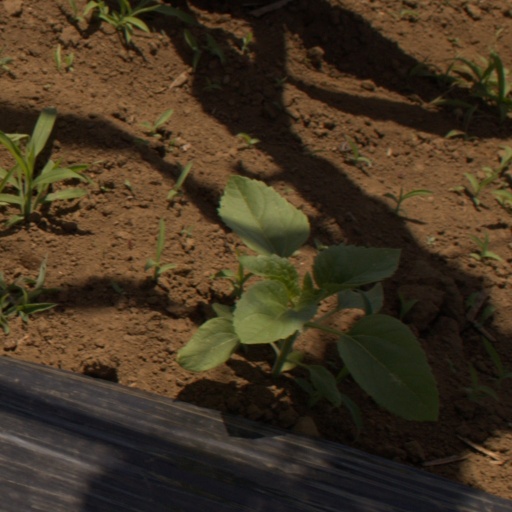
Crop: Jerusalem artichoke